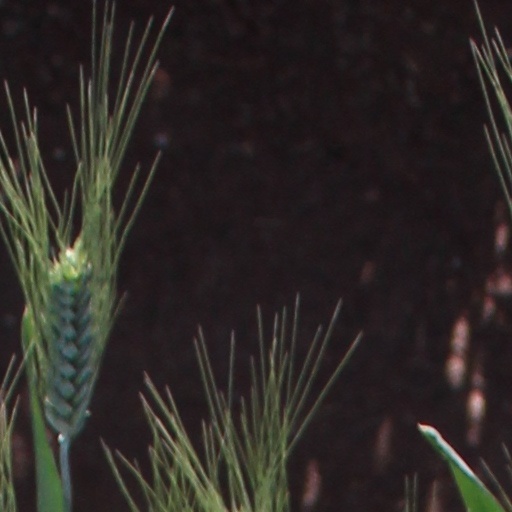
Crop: wheat